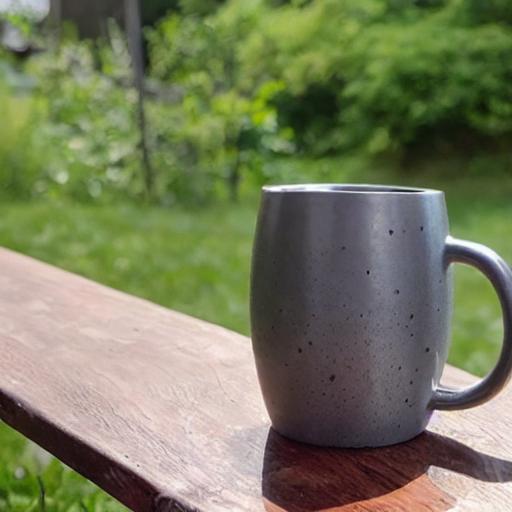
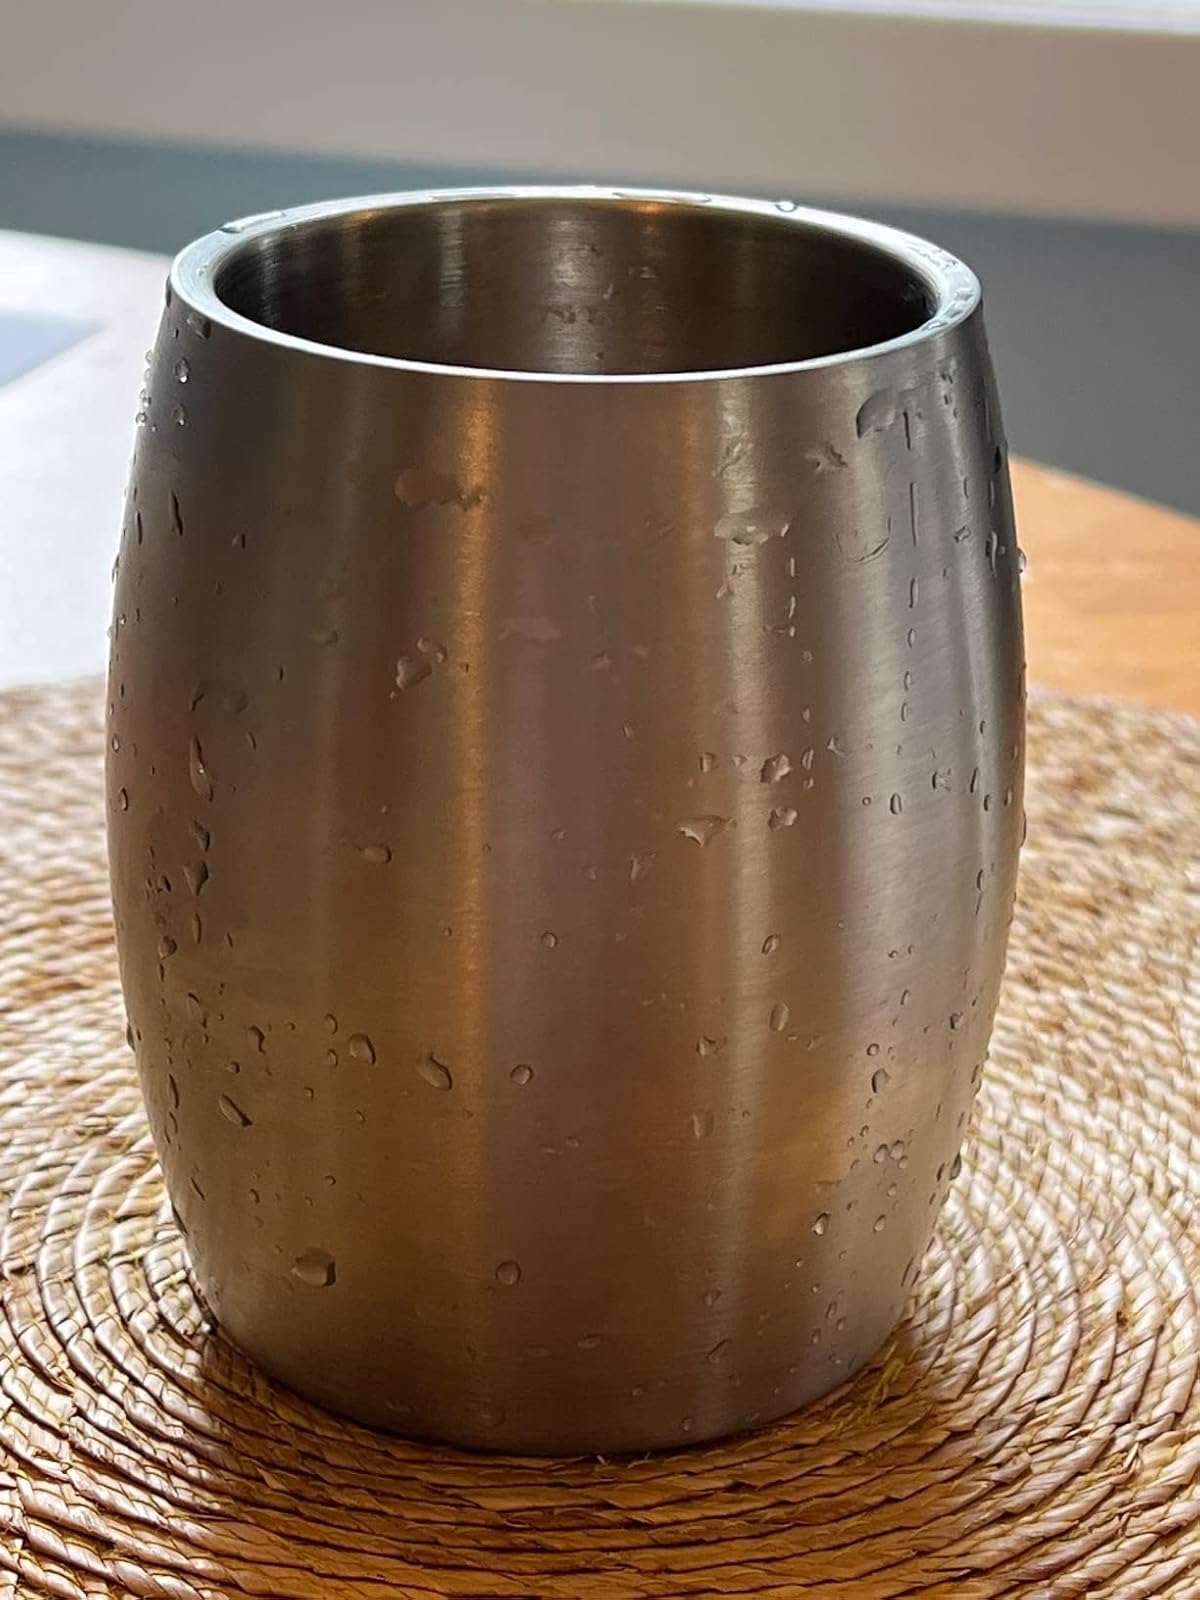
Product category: items_mug
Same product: no